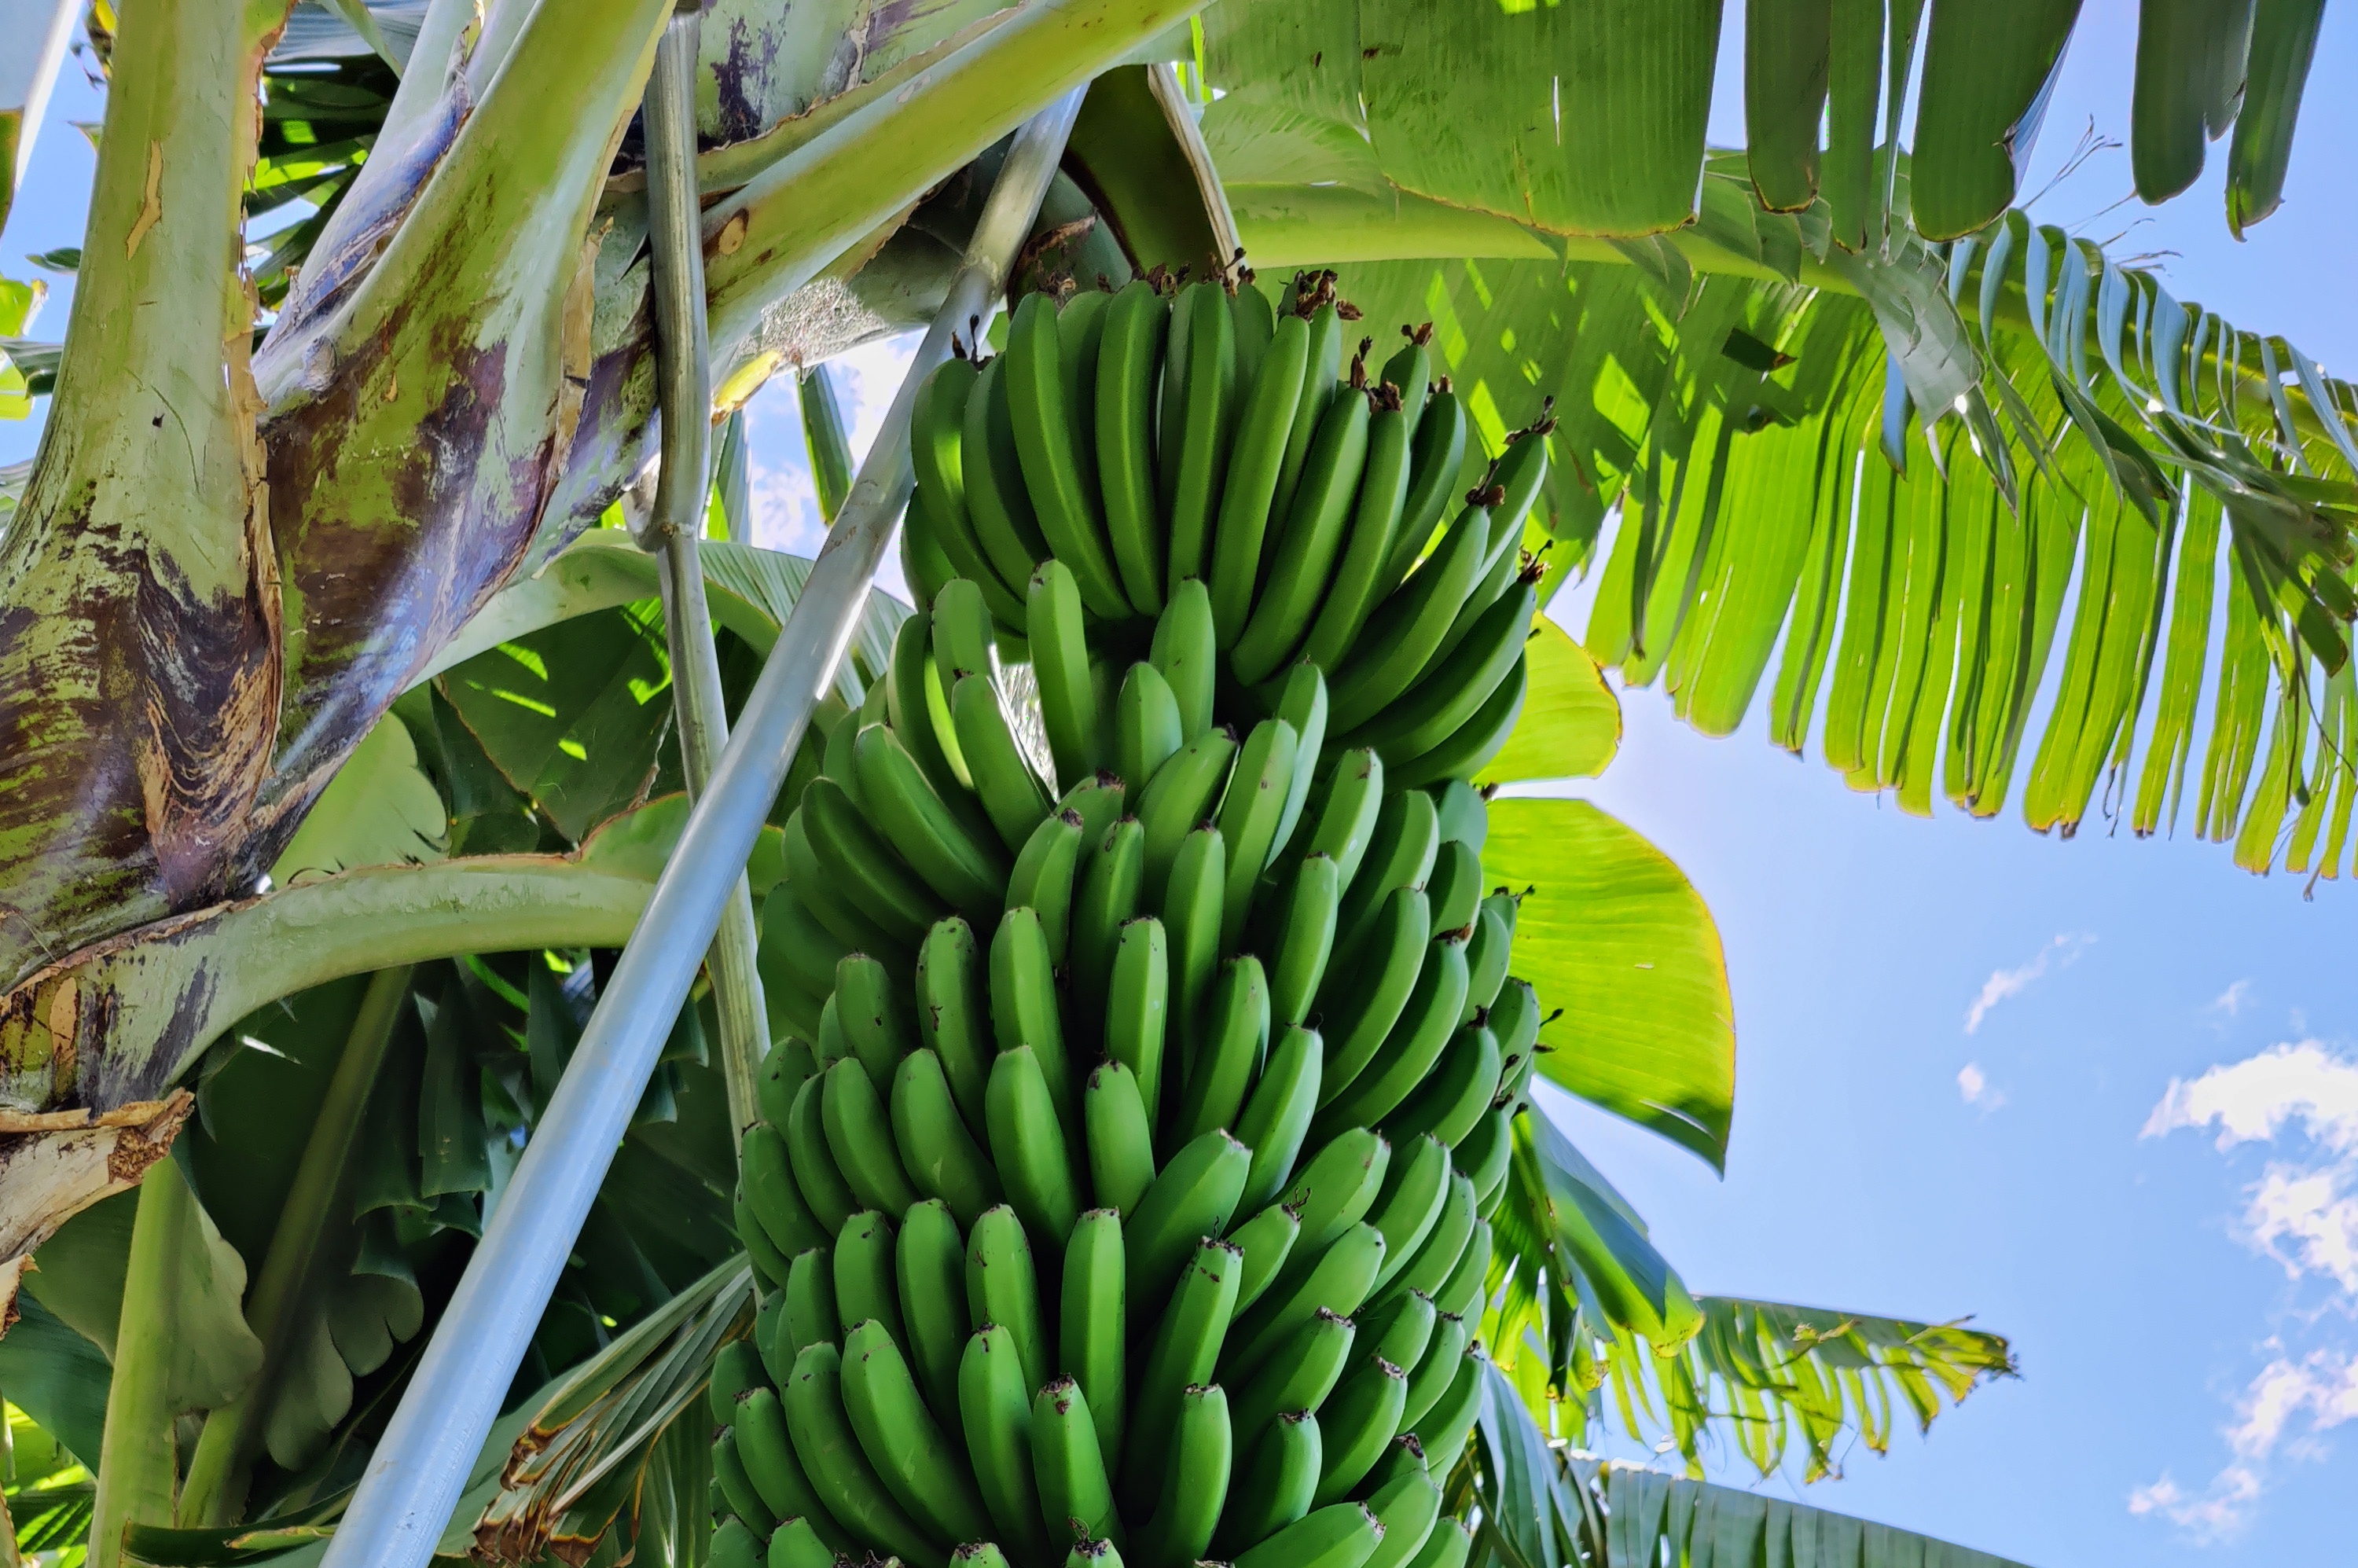
Label: Keep